Andrew Taylor (footballer, born 1986)

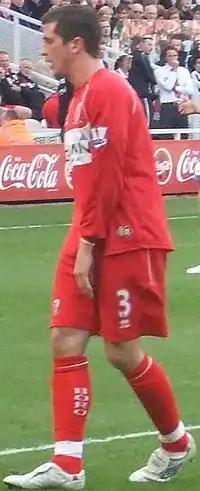
Taylor pictured playing for Middlesbrough during the 2008–09 season.

At the start of the 2007–08 season, Taylor continued to establish himself in the starting eleven, playing in the left–back position. He then set up the club's first goal of the game for Wheater, in a 2–0 win against Birmingham City on 1 September 2007. Since the start of the 2007–08 season, Taylor started in every match for the side until he suffered a foot injury during a 0–0 draw against Bolton Wanderers on 11 November 2007 and was sidelined for four months. While on the sidelines, Taylor signed a one-year extension to his contract in January 2008, which would see him remain at the club until June 2011. On 15 March 2008, he made his return from injury against Arsenal, coming on as a 68th-minute substitute, in a 1–1 draw. Taylor then started in a follow–up match, in a 1–0 win against Derby County. At the end of the 2007–08 season, he made twenty–one appearances in all competitions.